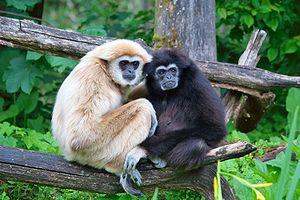
Le Gibbon à mains blanches, ou Gibbon lar, est une espèce de singes de la famille des Hylobatidae, couramment appelés gibbons.
Les Catarhiniens ou Catarrhiniens, du grec cata, vers le bas, et rhinos, nez, sont un clade de primate simiiformes regroupant les espèces traditionnellement désignées comme étant les « singes de l'Ancien Monde ». Les représentants non humains des Catarhiniens peuplent essentiellement l'Afrique et l'Asie, par opposition aux Platyrhiniens, ou « singes du Nouveau Monde », que l'on trouve en Amérique du Sud et en Amérique centrale.